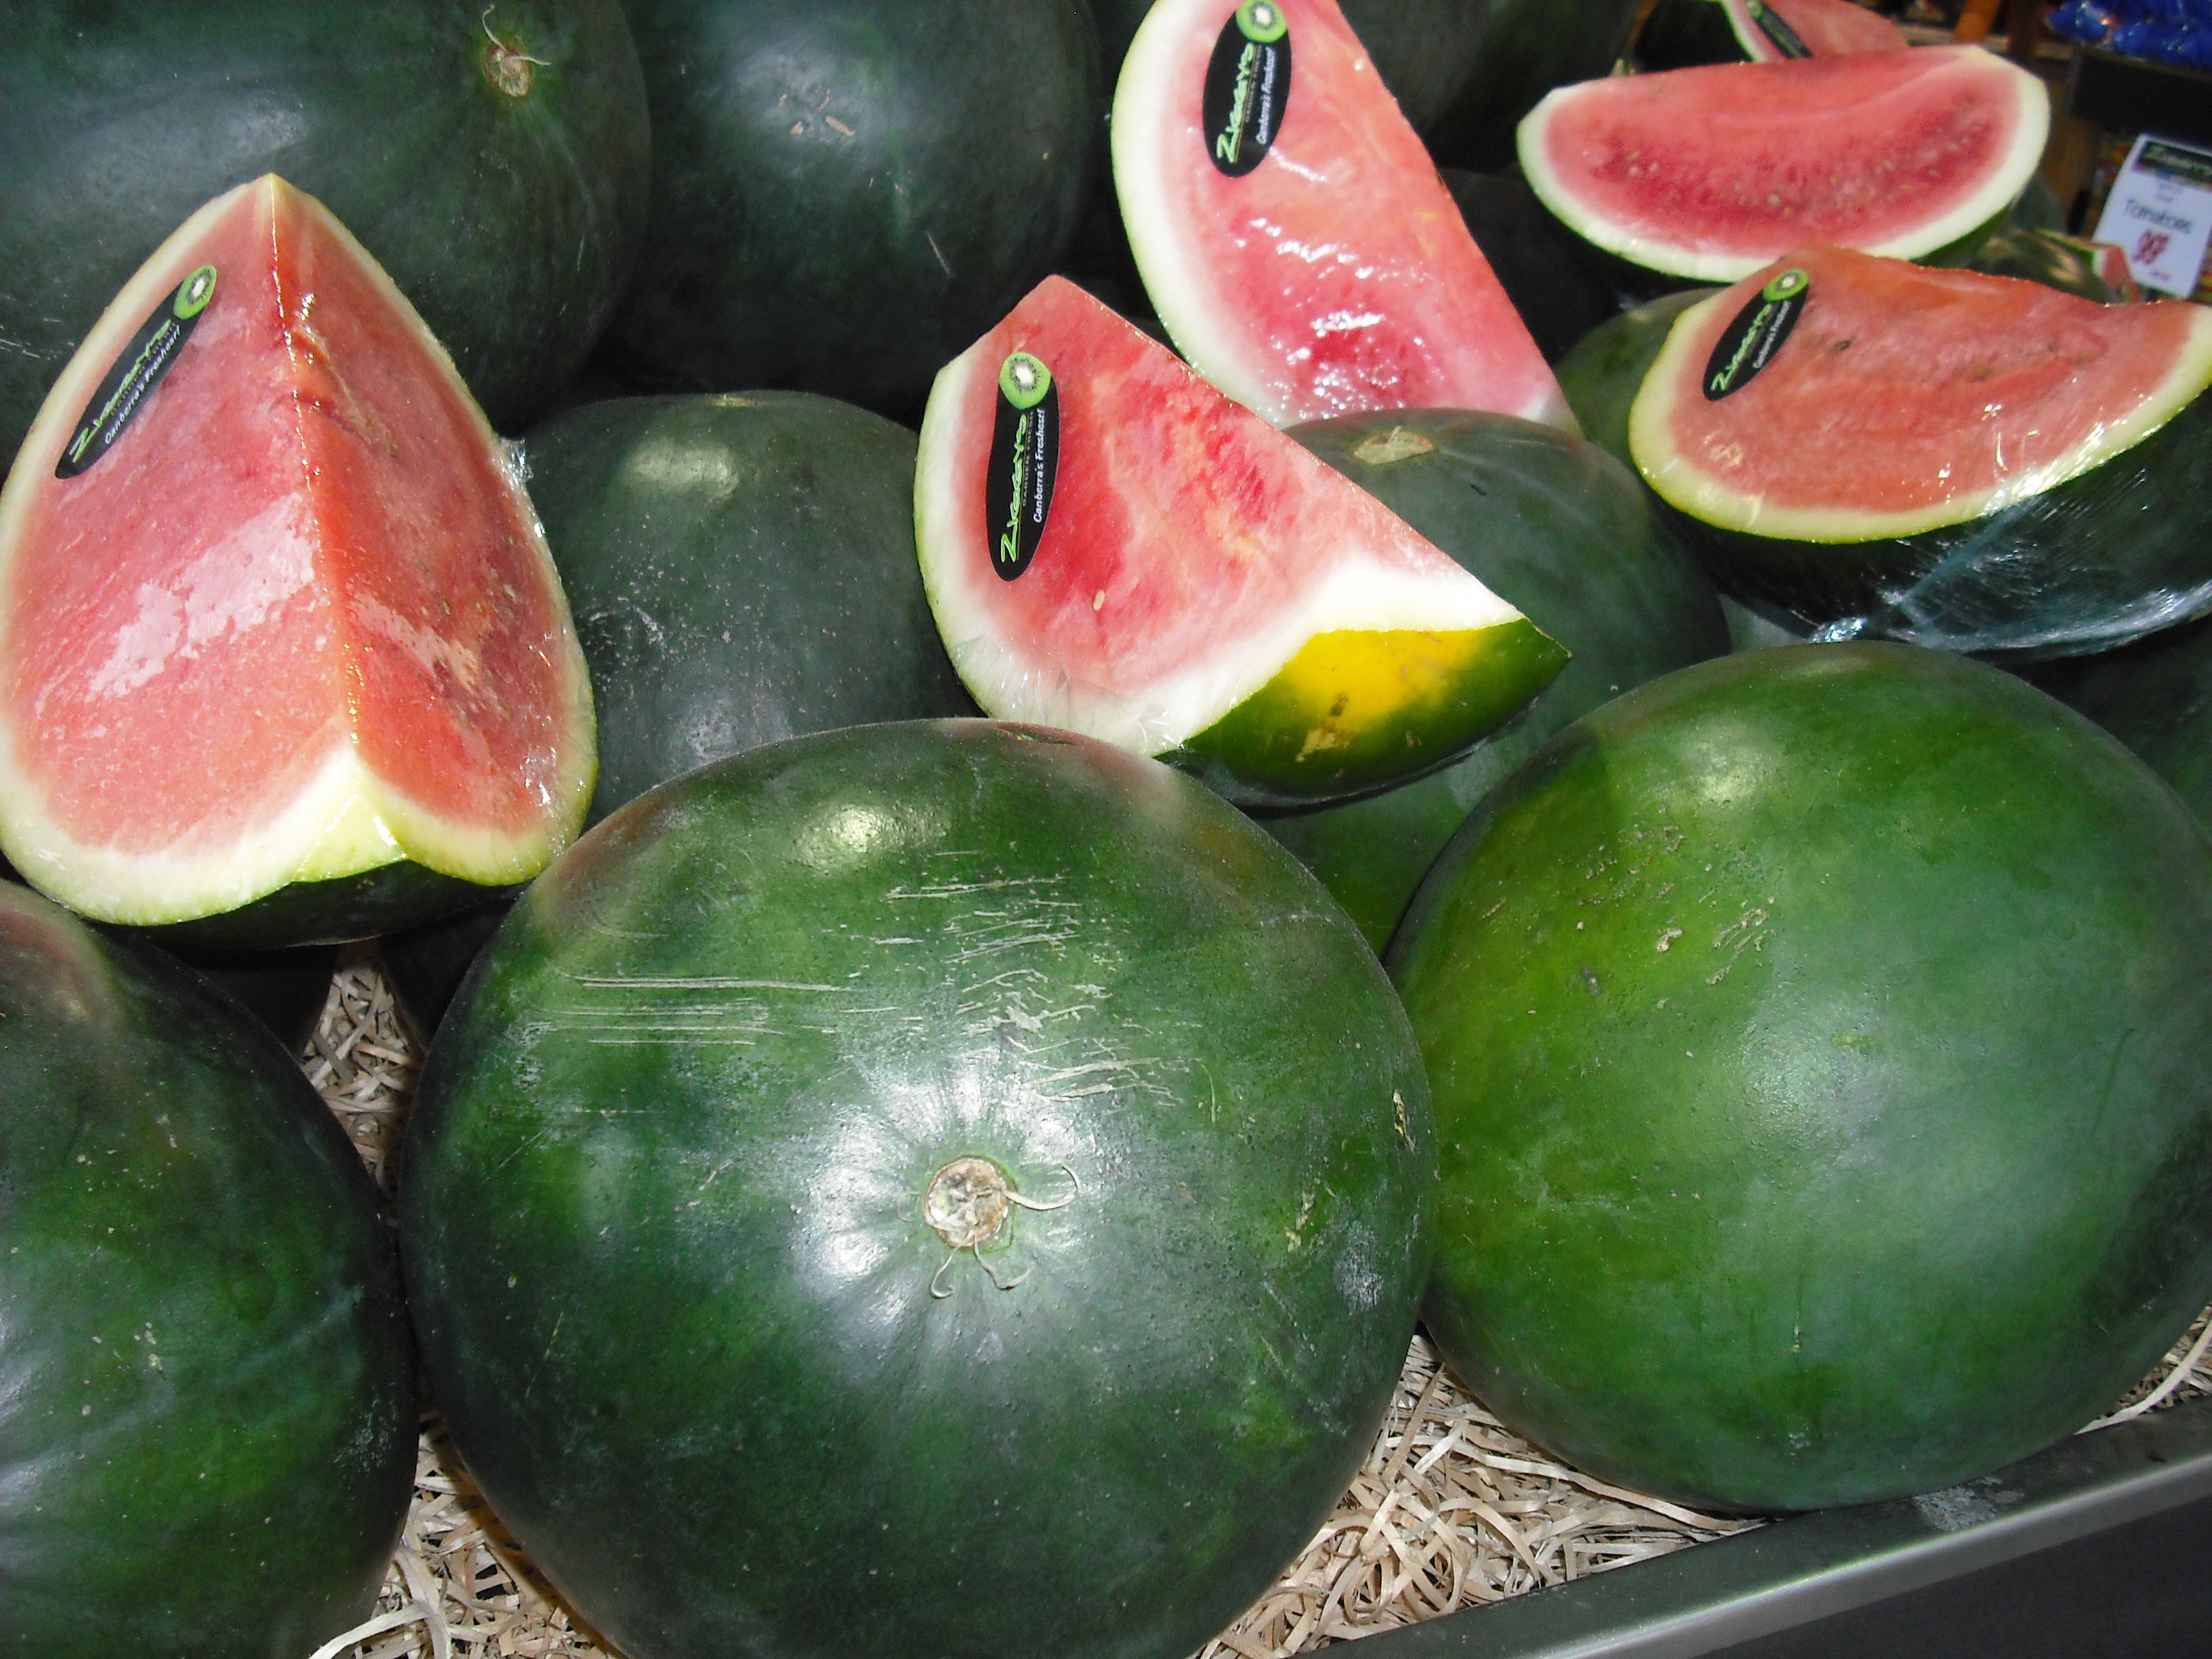
plant, fruit, food, produce, watermelon, health, melon, flowering plant, winter squash, land plant, citrullus, cucumber gourd and melon family